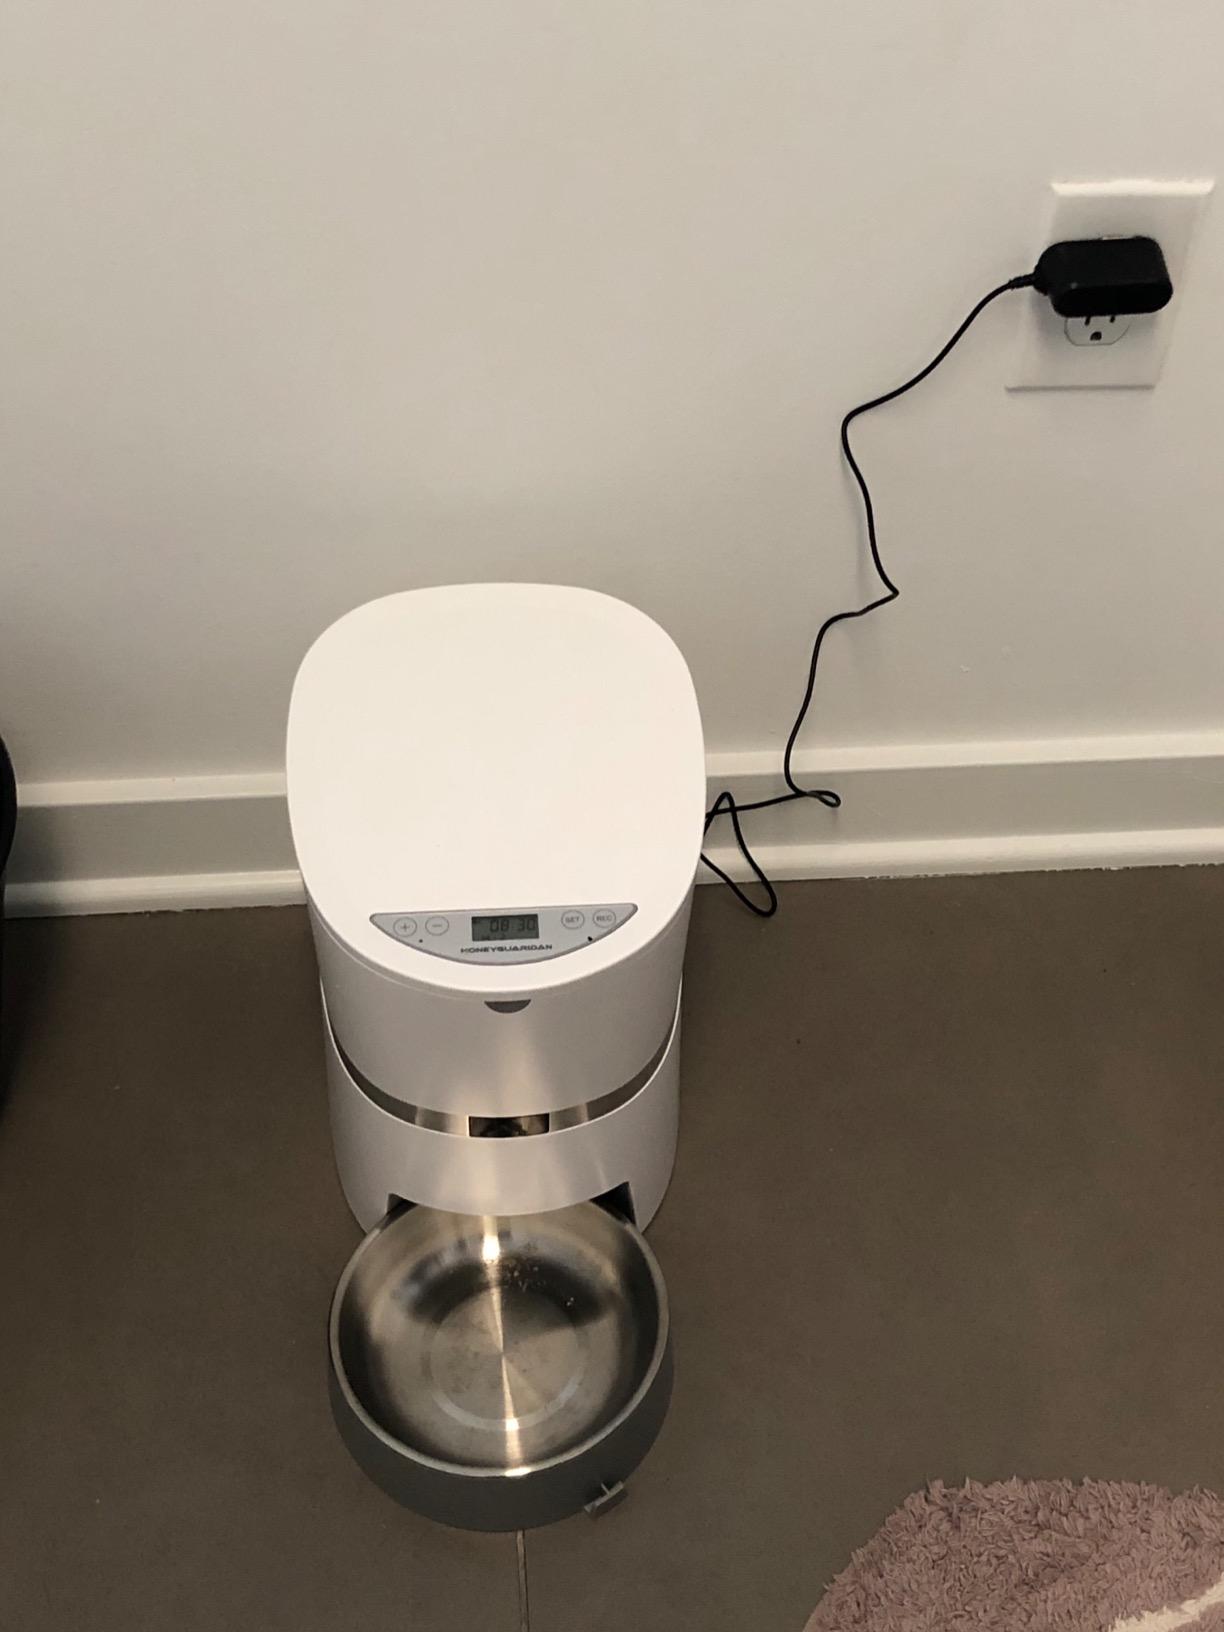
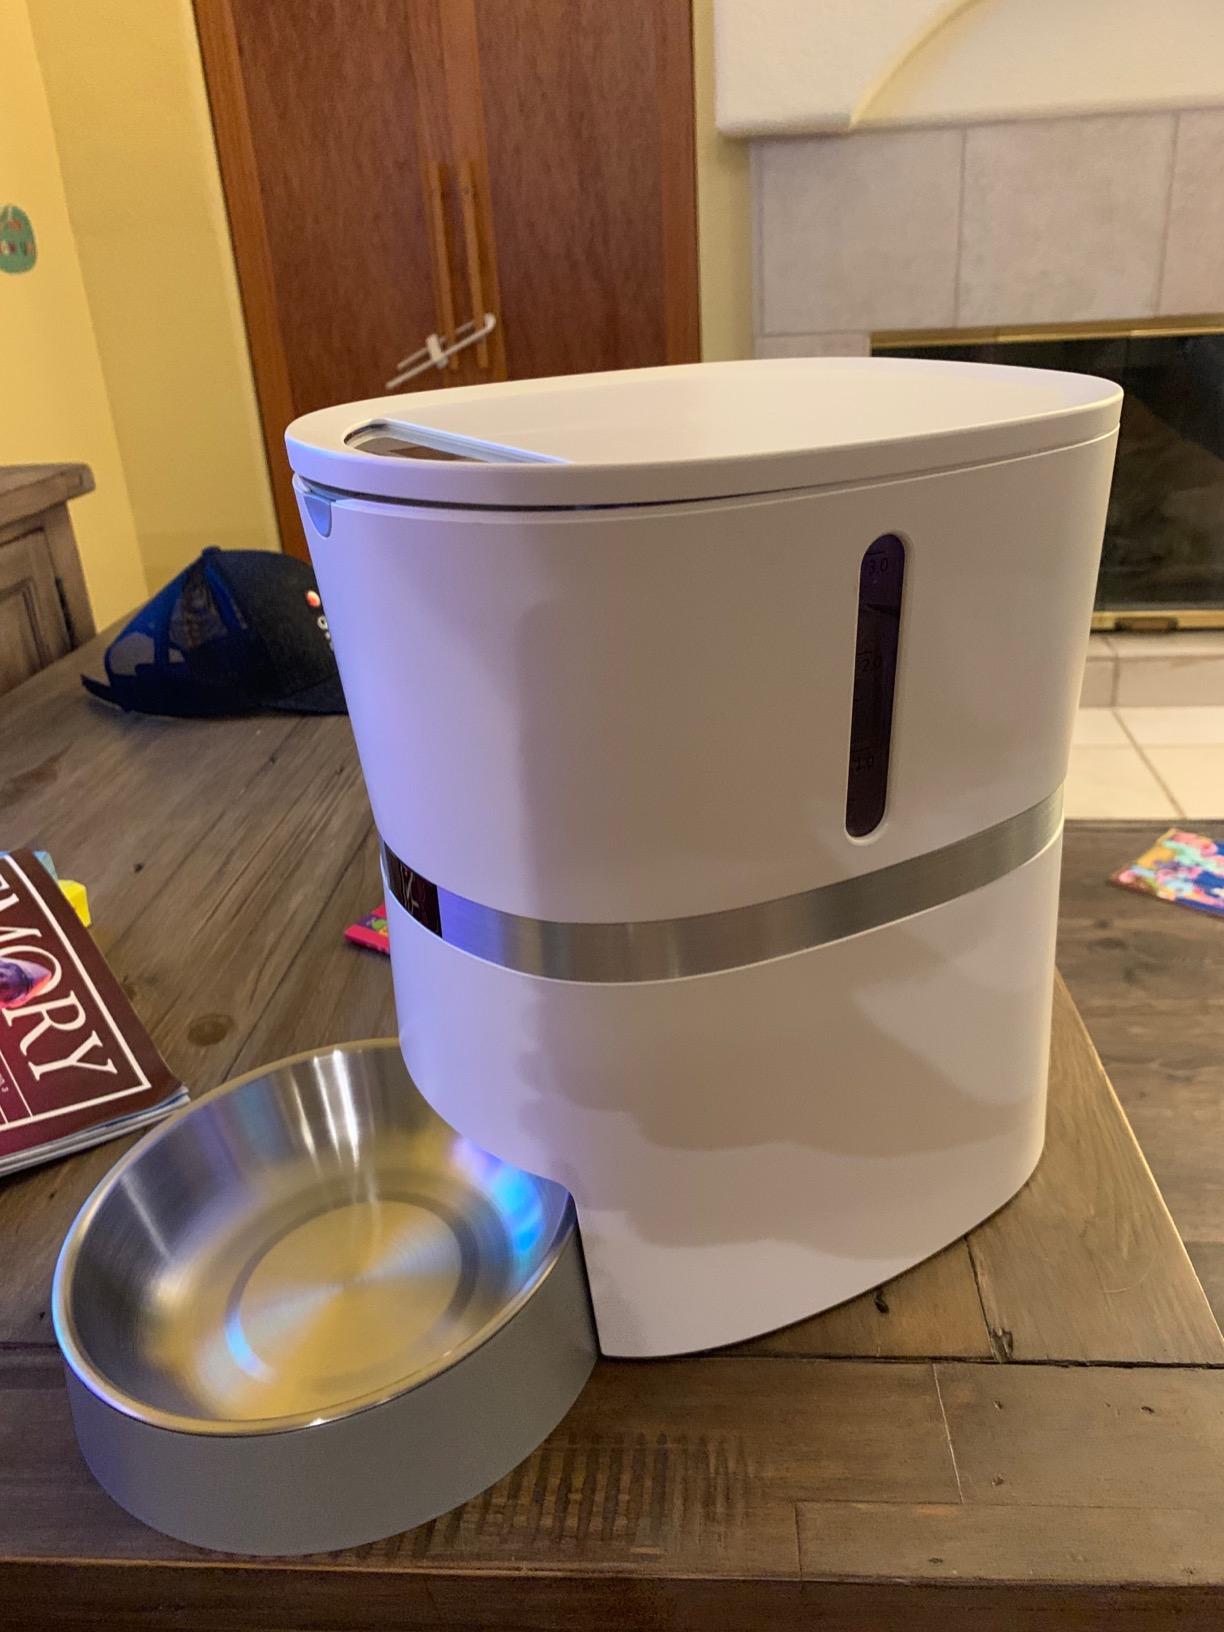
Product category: items_feeder
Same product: yes